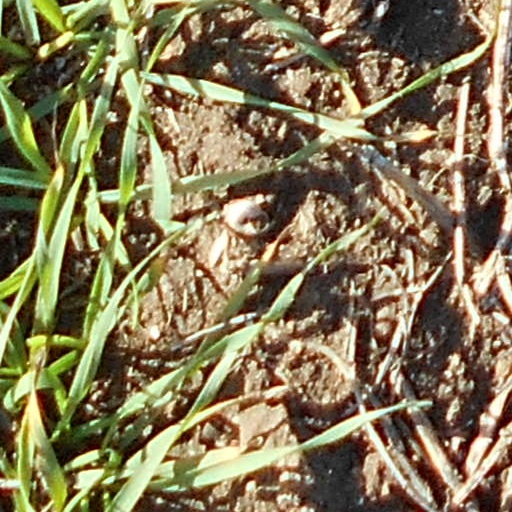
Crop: wheat